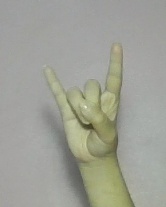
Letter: la